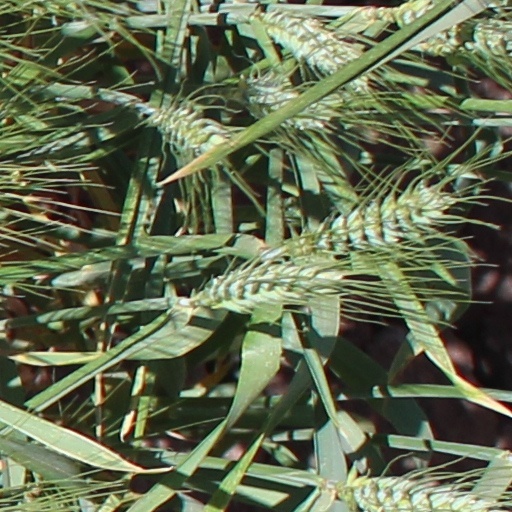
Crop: wheat